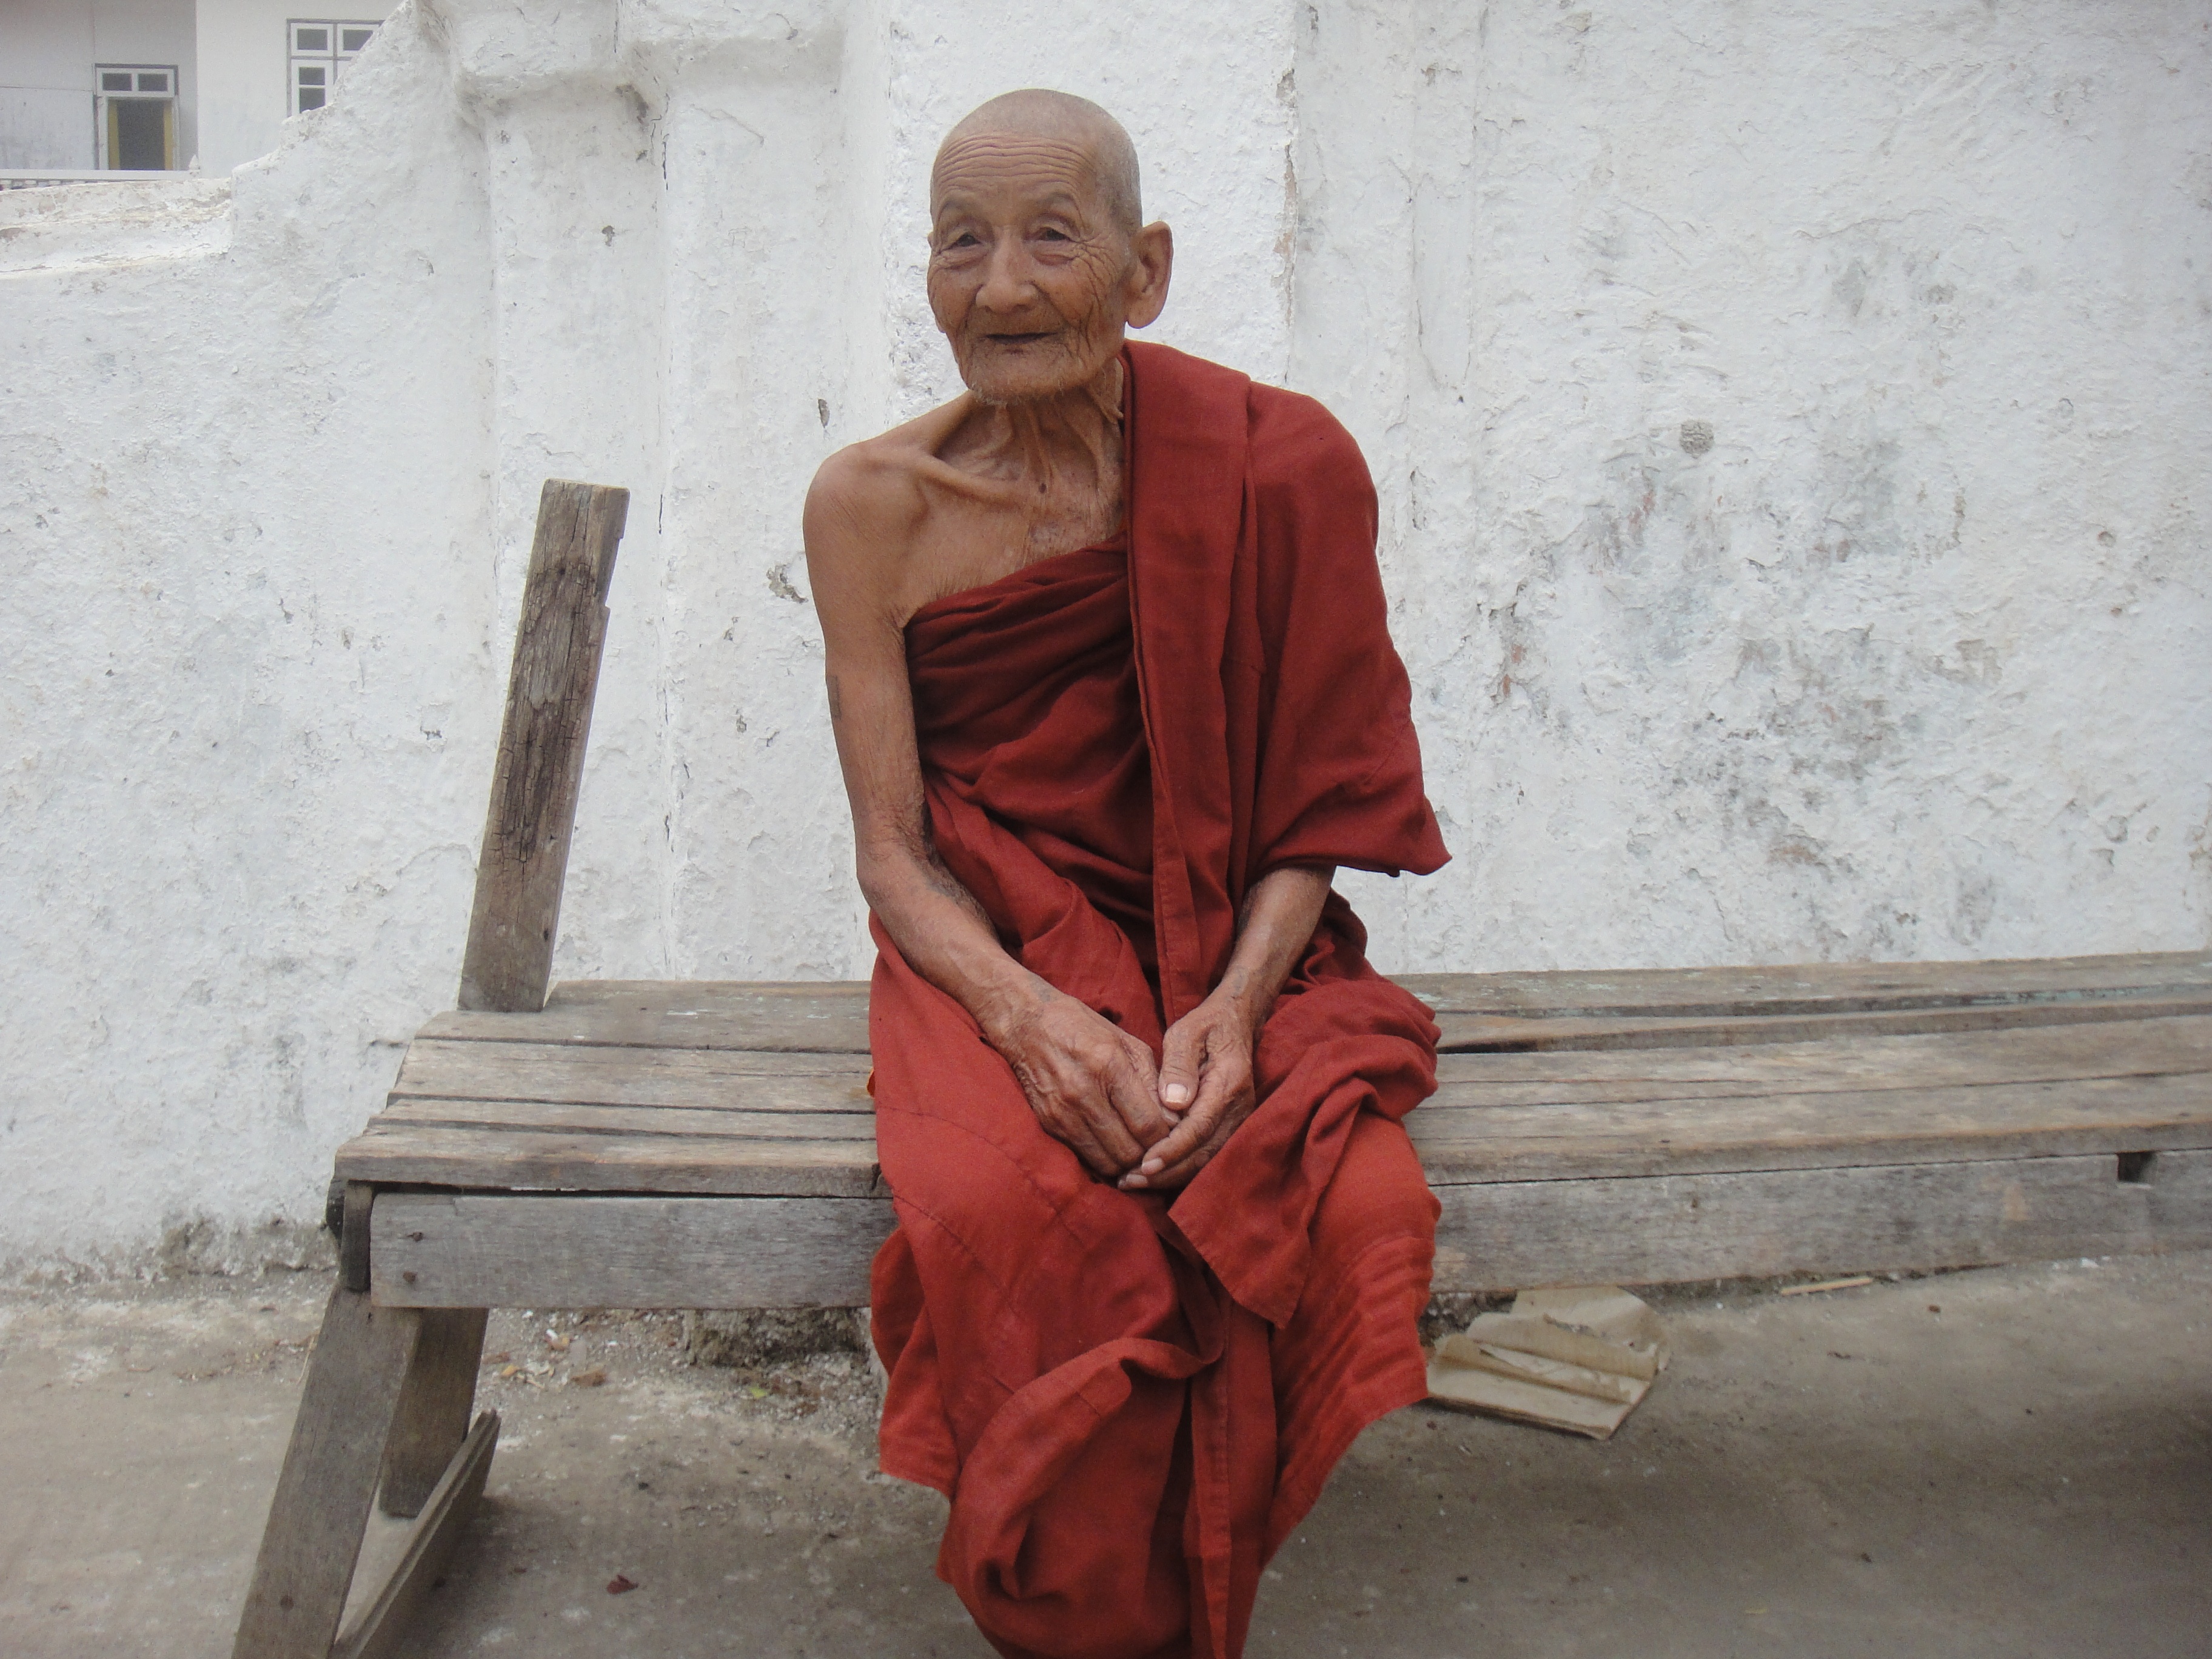
person, statue, red, sitting, monk, buddhism, religion, old man, sculpture, art, temple, faith, photograph, image, elderly, myanmar, burma, faithful, ancient history, human positions